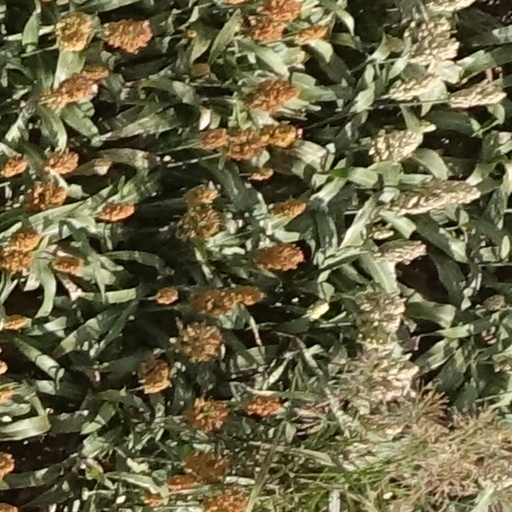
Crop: sorghum